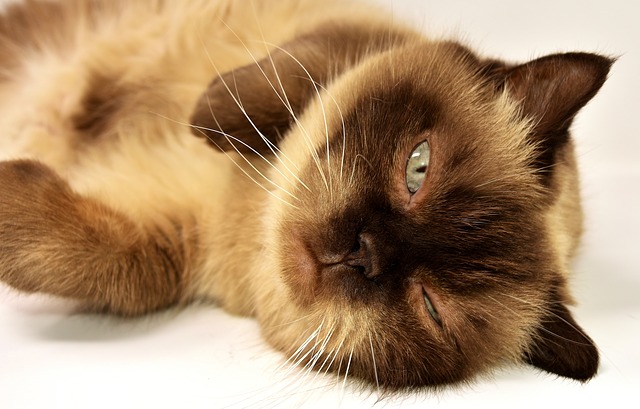
Label: cat